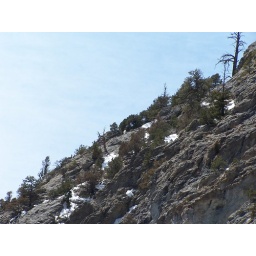
there is a mountain goat in this picture. They have been re- introduced in Colorado with great success